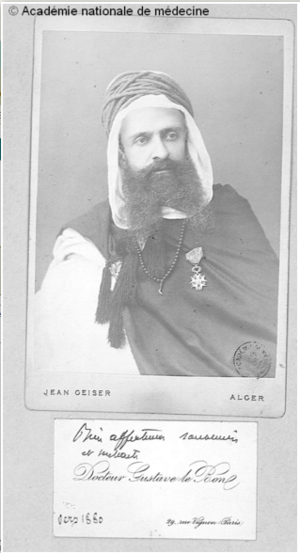
Gustave Le Bon par Jean Geiser vers 1880 a Alger
Gustave Le Bon, né le 7 mai 1841 à Nogent-le-Rotrou et mort le 13 décembre 1931 à Marnes-la-Coquette, est un médecin, anthropologue, psychologue social et sociologue français.